Club Havana

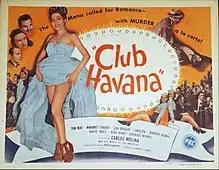
Lobby card

Club Havana is a 1945 American film drama directed by Edgar G. Ulmer. It was produced and released by independent film company Producers Releasing Corporation. It has been compared to the 1933 film "Grand Hotel".